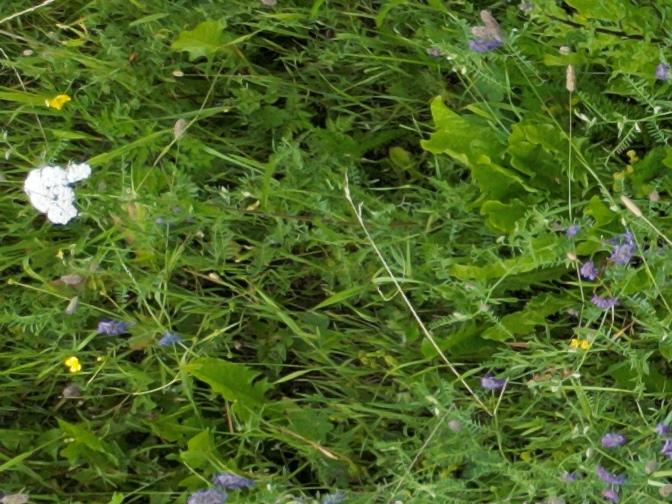
Flowers visible:  daisy flowers, yarrow flowers